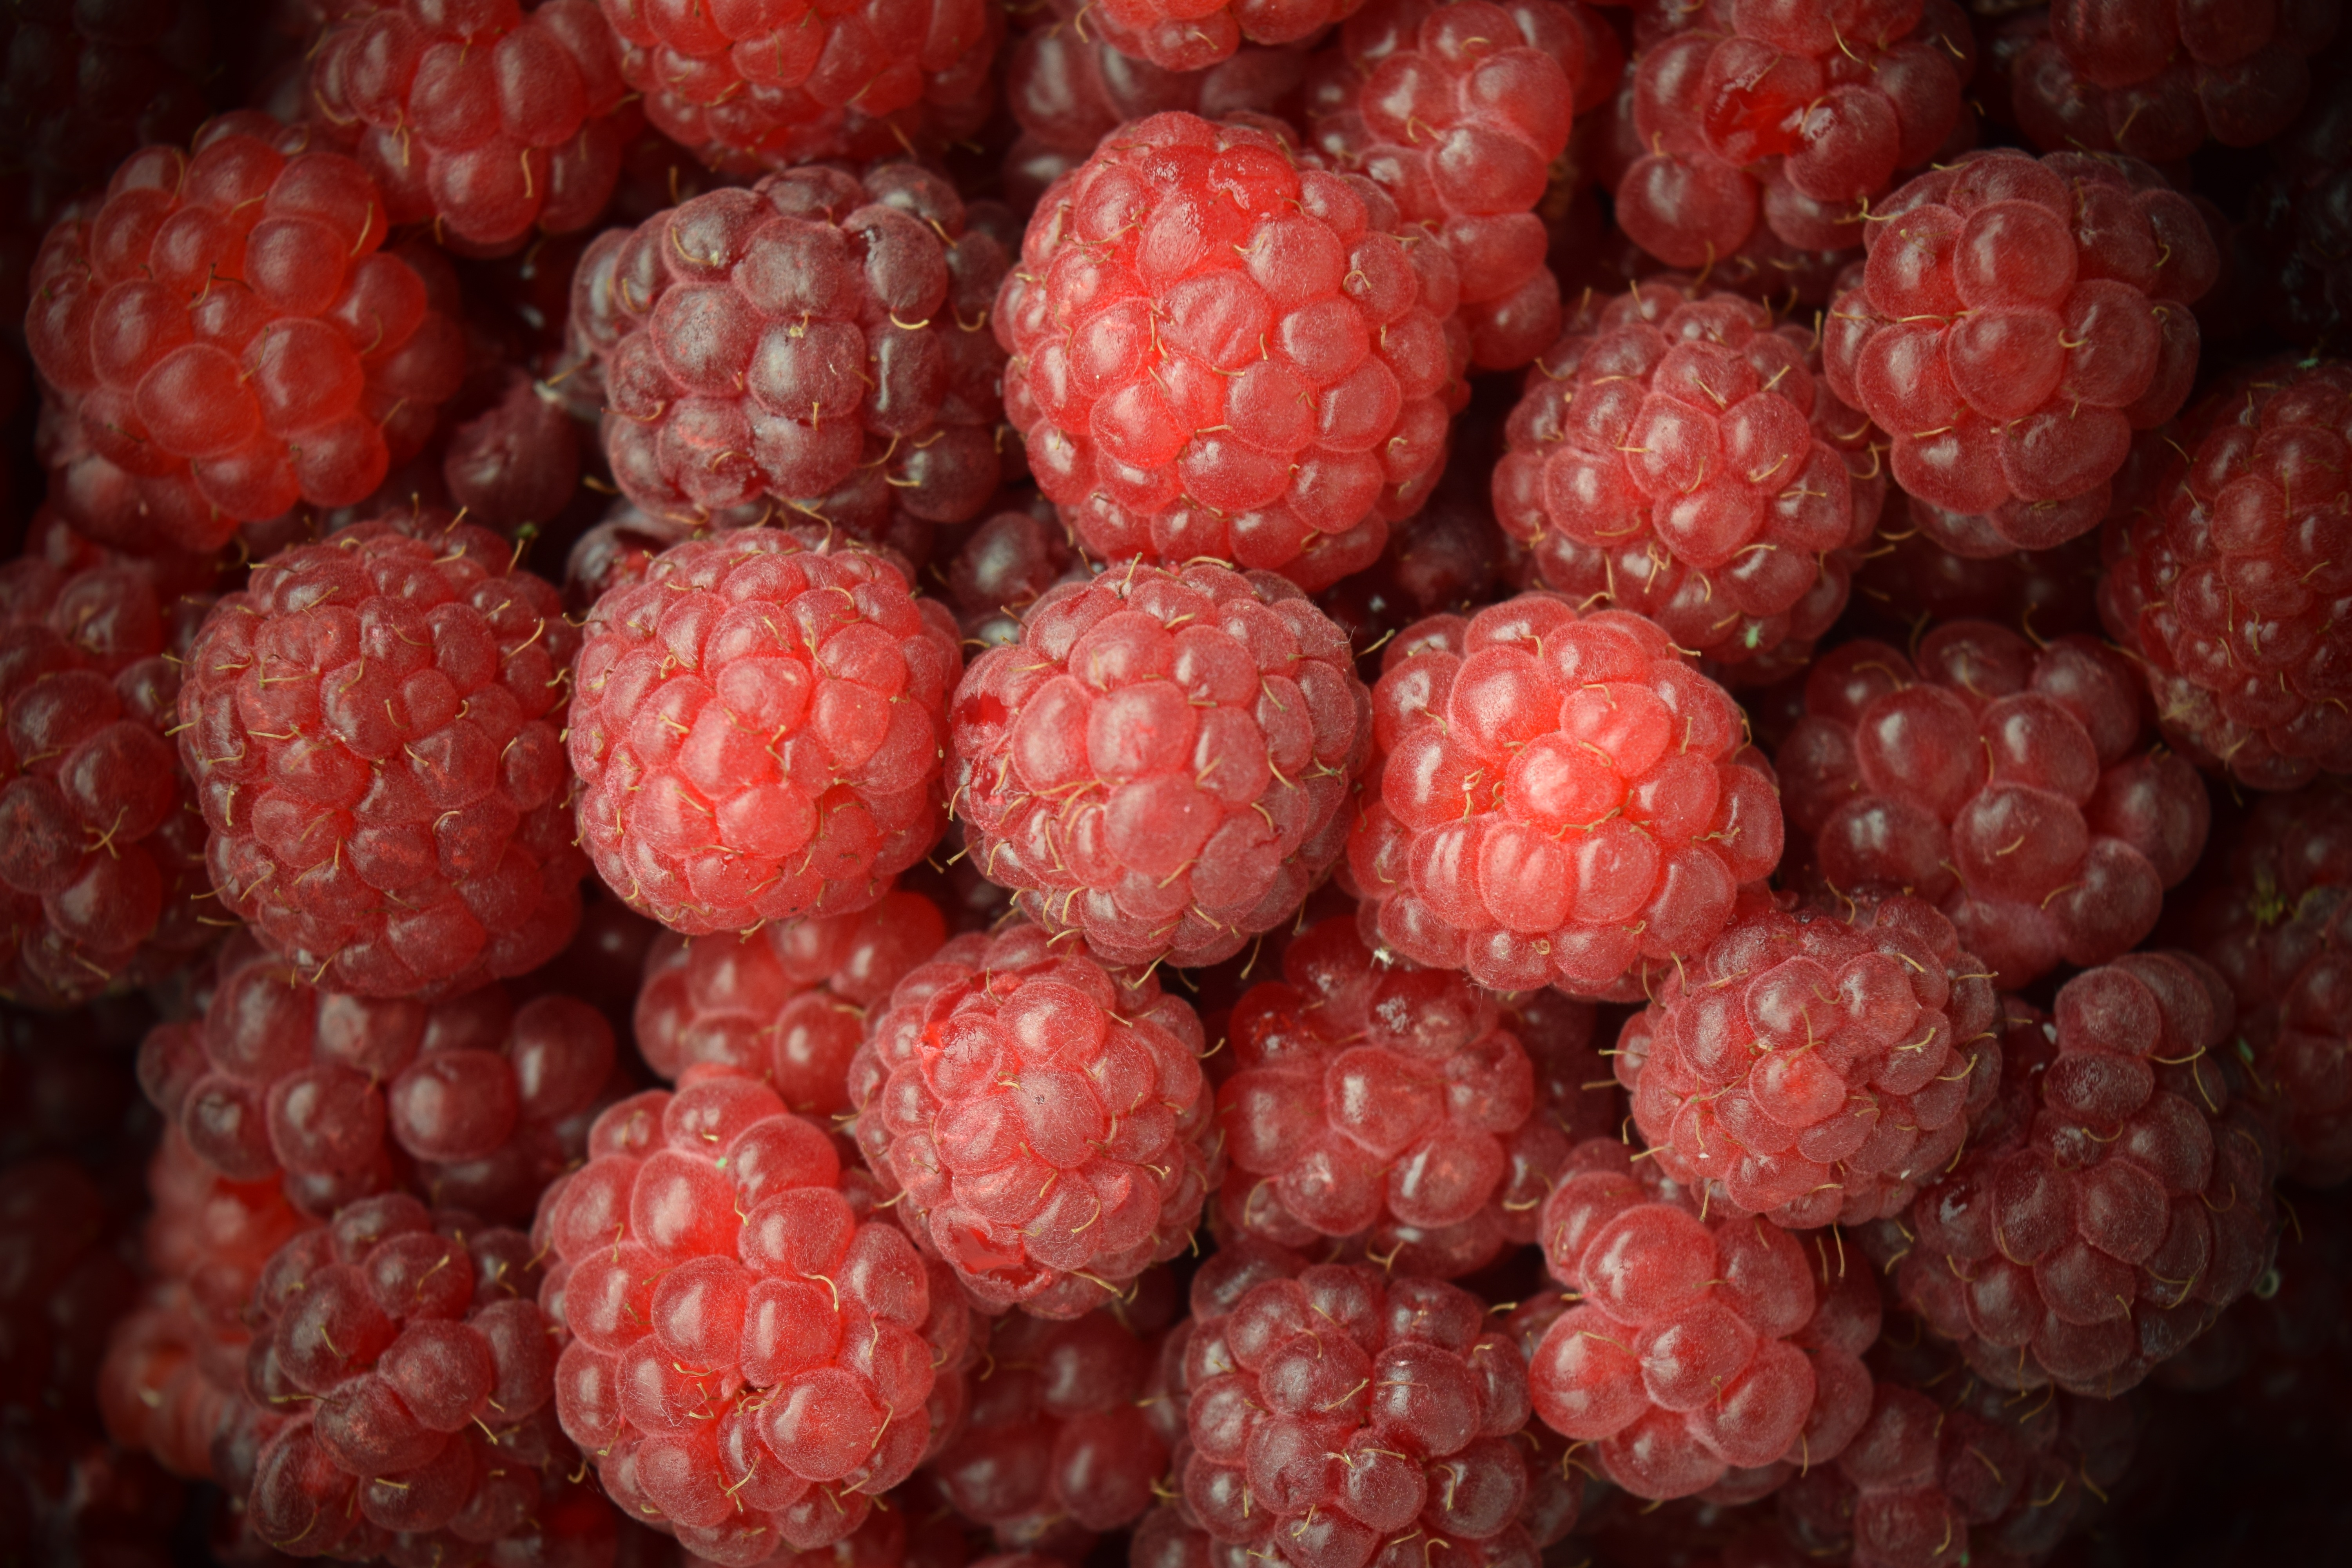
plant, raspberry, fruit, berry, sweet, food, red, produce, close, blackberry, background, raspberries, flowering plant, land plant, frutti di bosco, zante currant, boysenberry, loganberry, tayberry